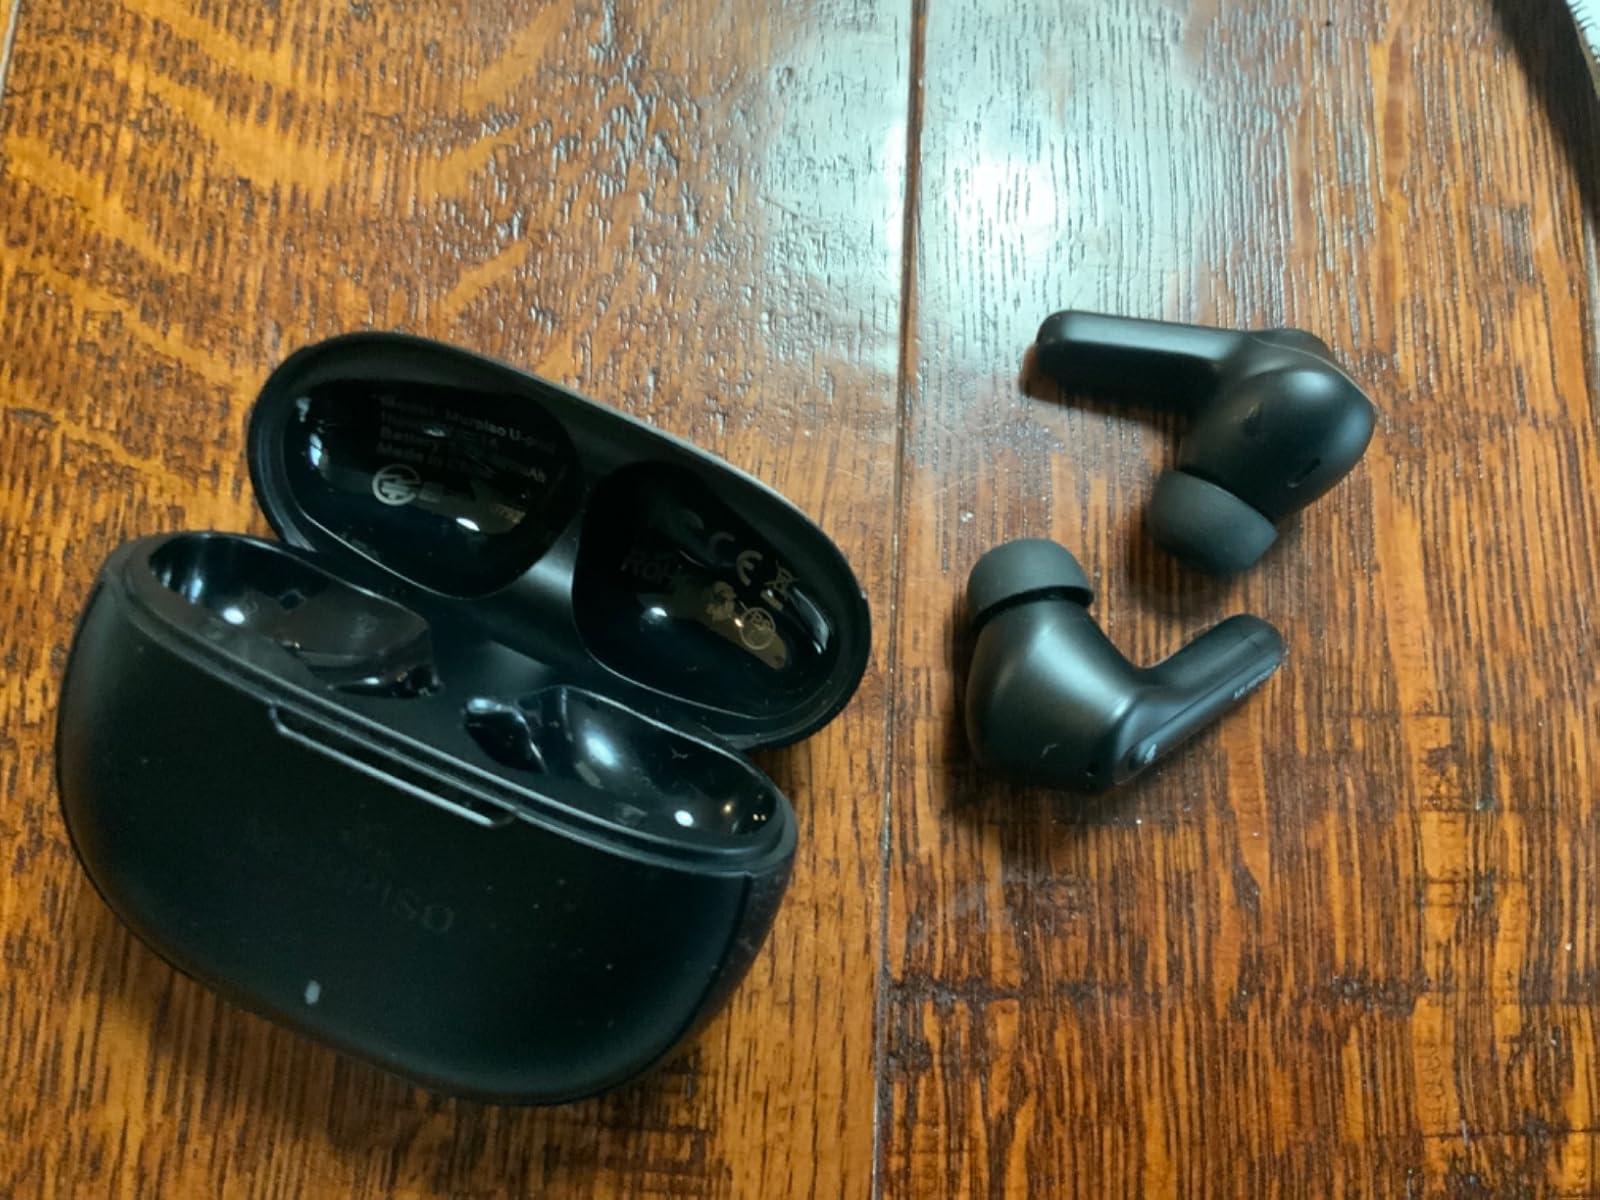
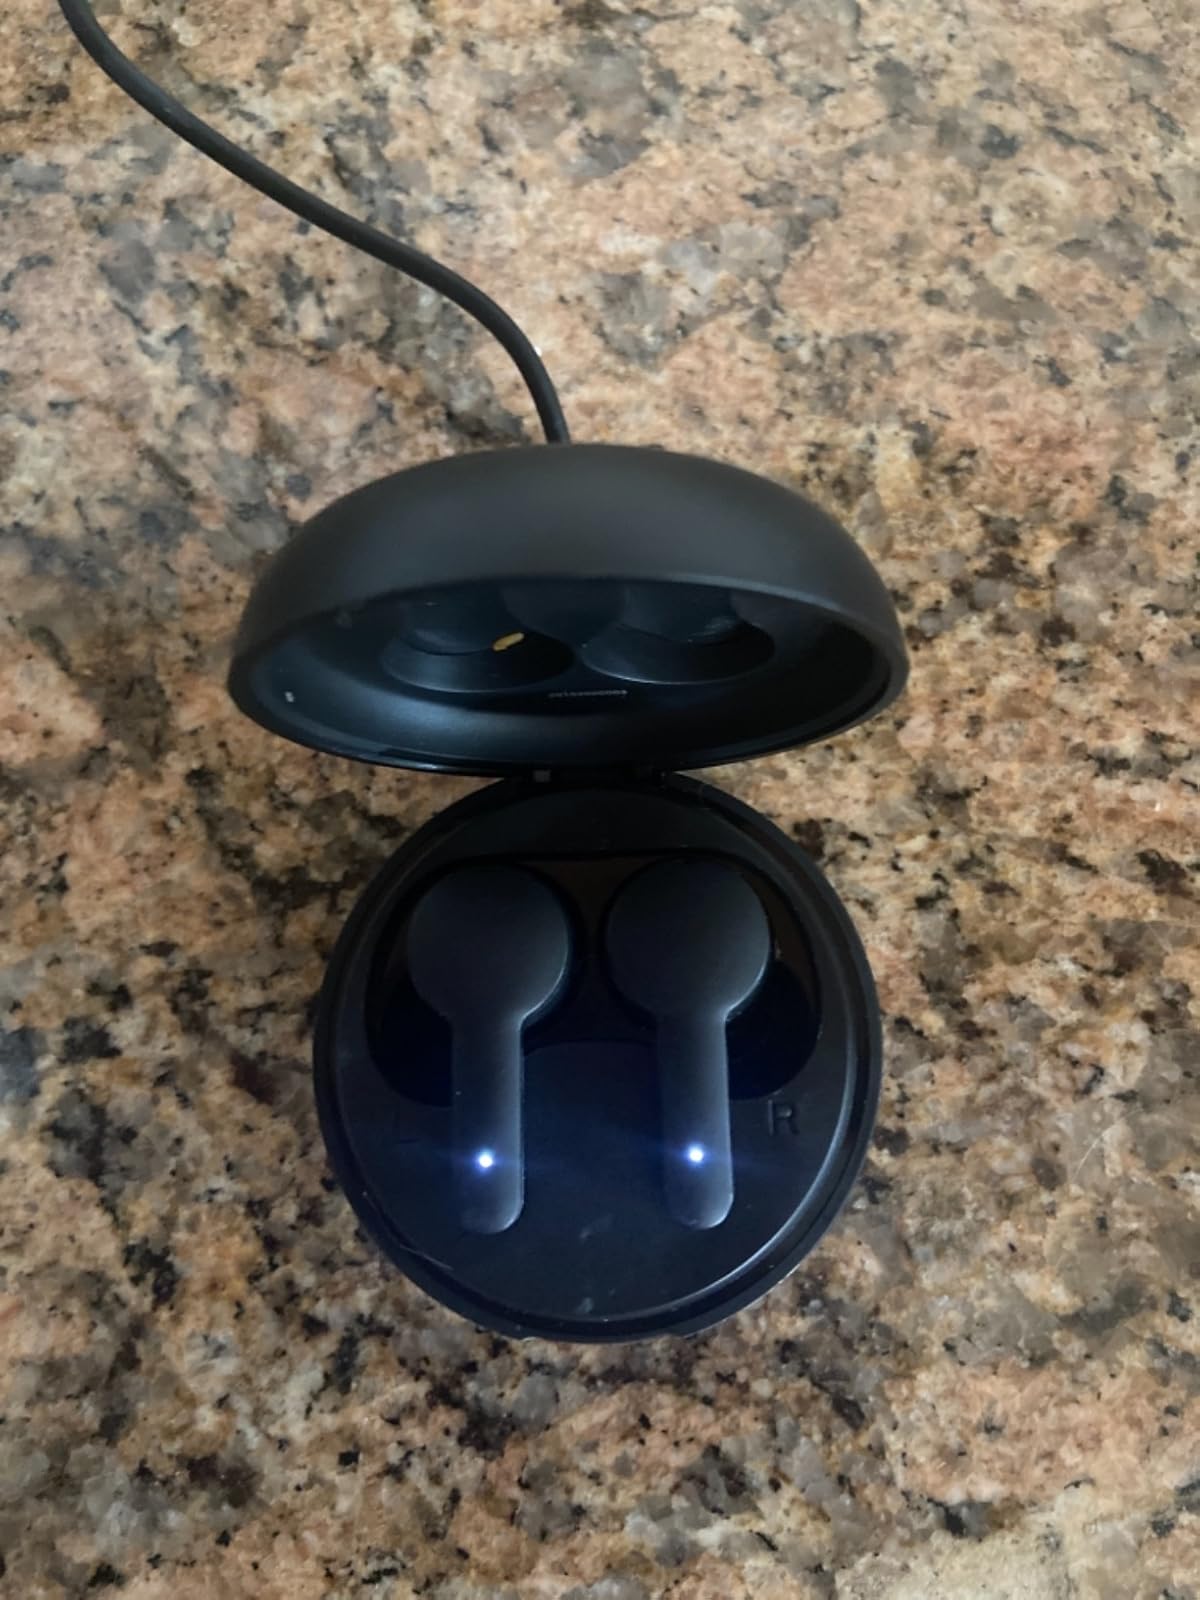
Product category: earbuds
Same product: no